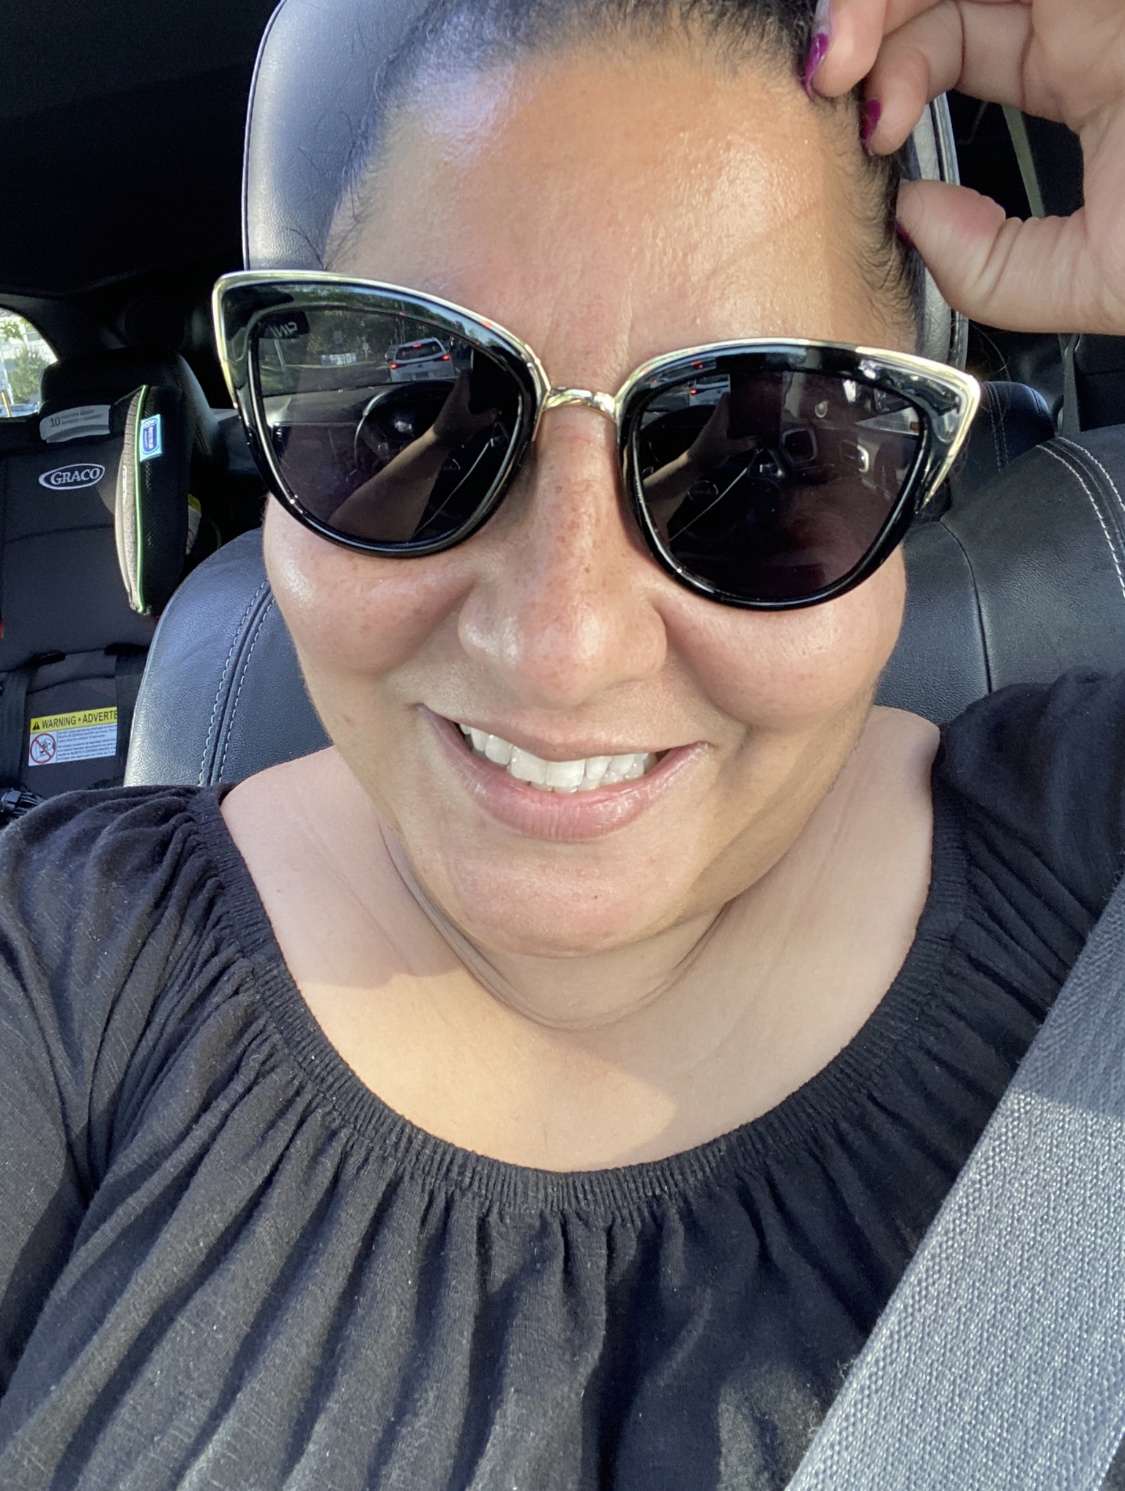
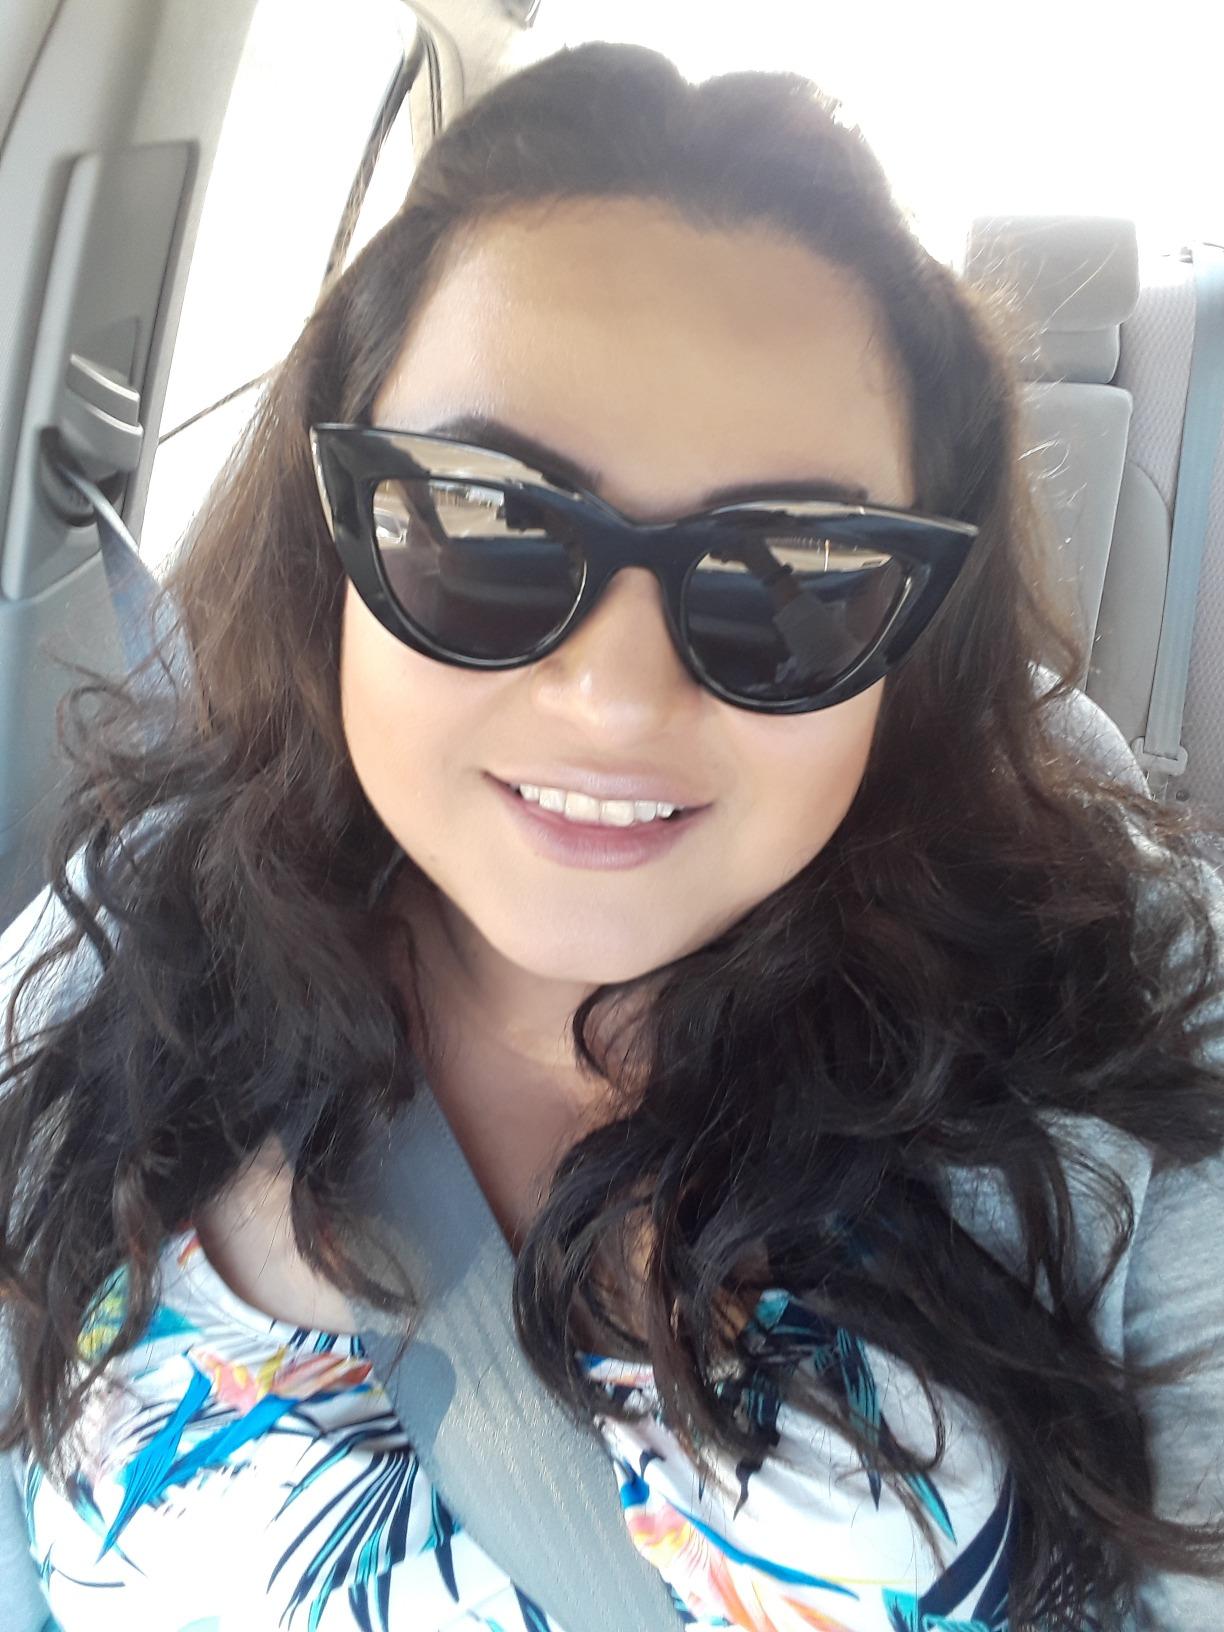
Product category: accessories_sunglasses
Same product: no